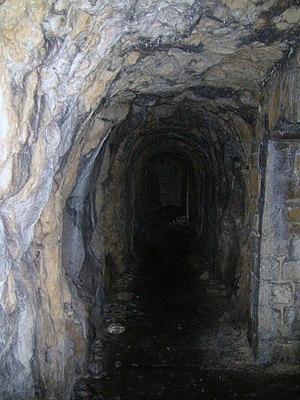
Couloir principal du magasin annexe du fort de Planoise (permettant de joindre les deux entrées), à Besançon (Doubs, France).
Le fort de Planoise, appelé brièvement le fort Moncey, est un ensemble de fortifications militaires bisontines de type Séré de Rivières dont l'ouvrage le plus important est le fort principal situé au centre d'un véritable môle, regroupant plusieurs abris, des chemins de traverses ainsi que quatre grandes batteries annexes utilisées pour le stockage de poudre, le casernement et l'usage de mortiers. L'ensemble fortifié fut bâti à Besançon, en France, entre 1877 et 1892 dans le but de protéger le pont d'Avanne-Aveney interdisant les routes de Dijon et de Lyon, plusieurs voies ferrées capitales ainsi que pour soutenir de nombreuses batteries de la ville.